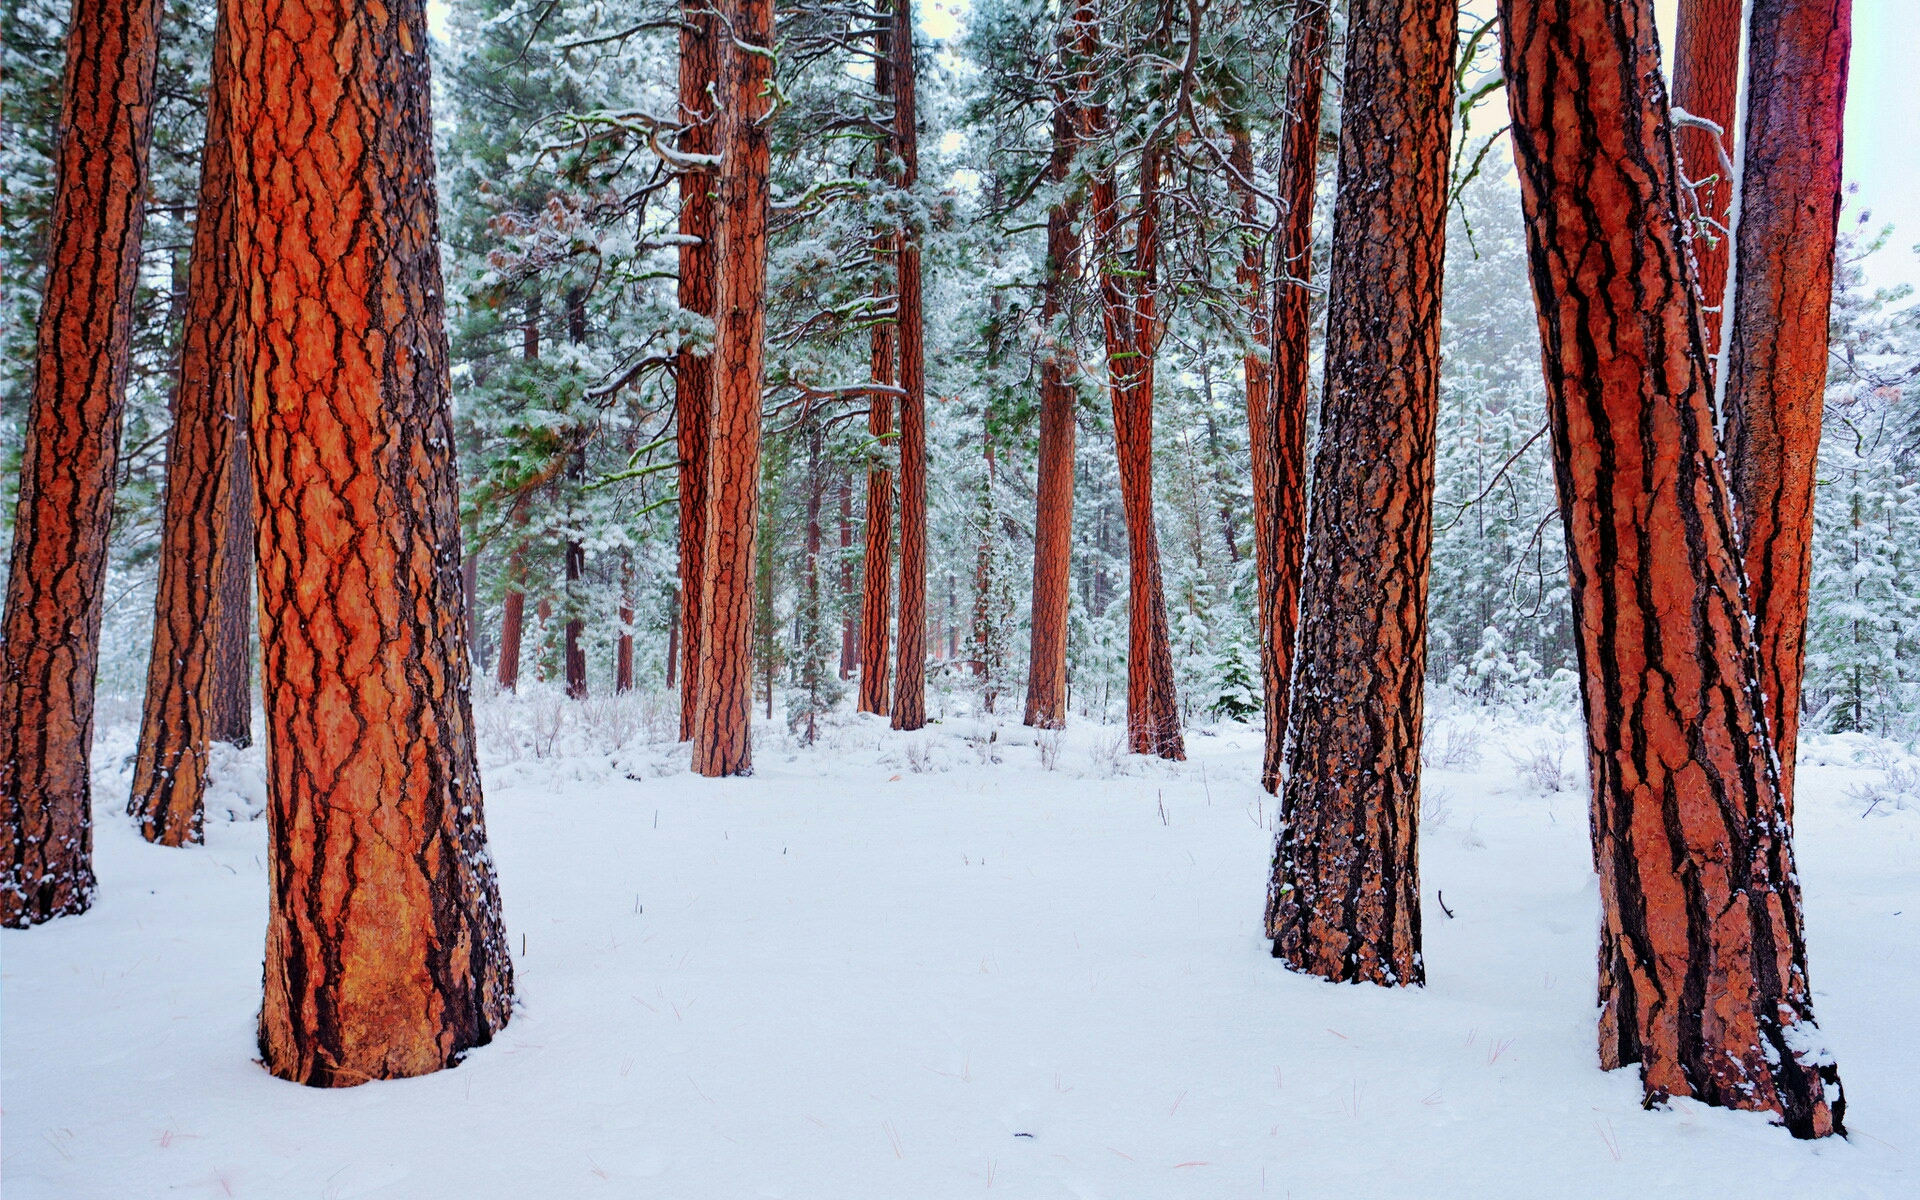
snow, jungle, natural environment, winter, woody plant, grove, forest, deciduous, woodland, trunk, biome, freezing, spruce fir forest, old growth forest, Northern hardwood forest, temperate coniferous forest, temperate broadleaf and mixed forest, tropical and subtropical coniferous forests, plant stem, conifer, fir